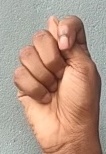
ASL sign: T